Ayalkkaari

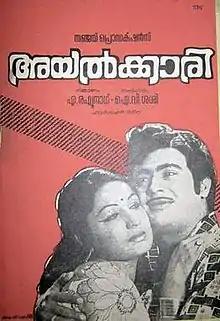
Promotional poster

Ayalkkaari is a 1976 Indian Malayalam-language film, directed by I. V. Sasi and produced by A. Raghunath. The film stars Jayabharathi, M. G. Soman, Rani Chandra and Vincent. The film has musical score by G. Devarajan.